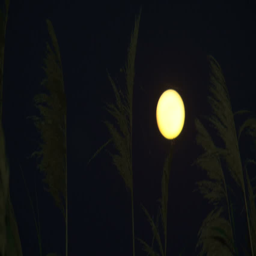
full moon in the night sky .